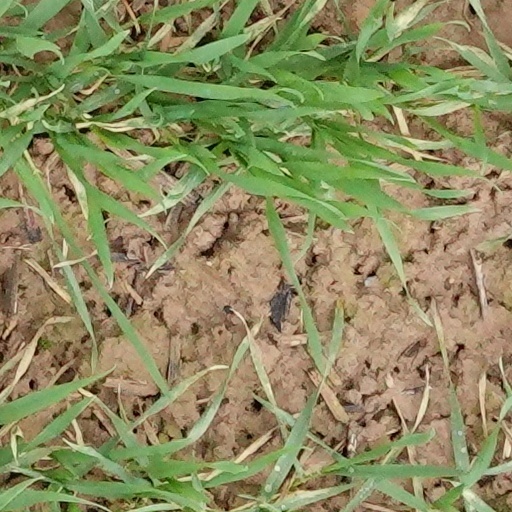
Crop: wheat